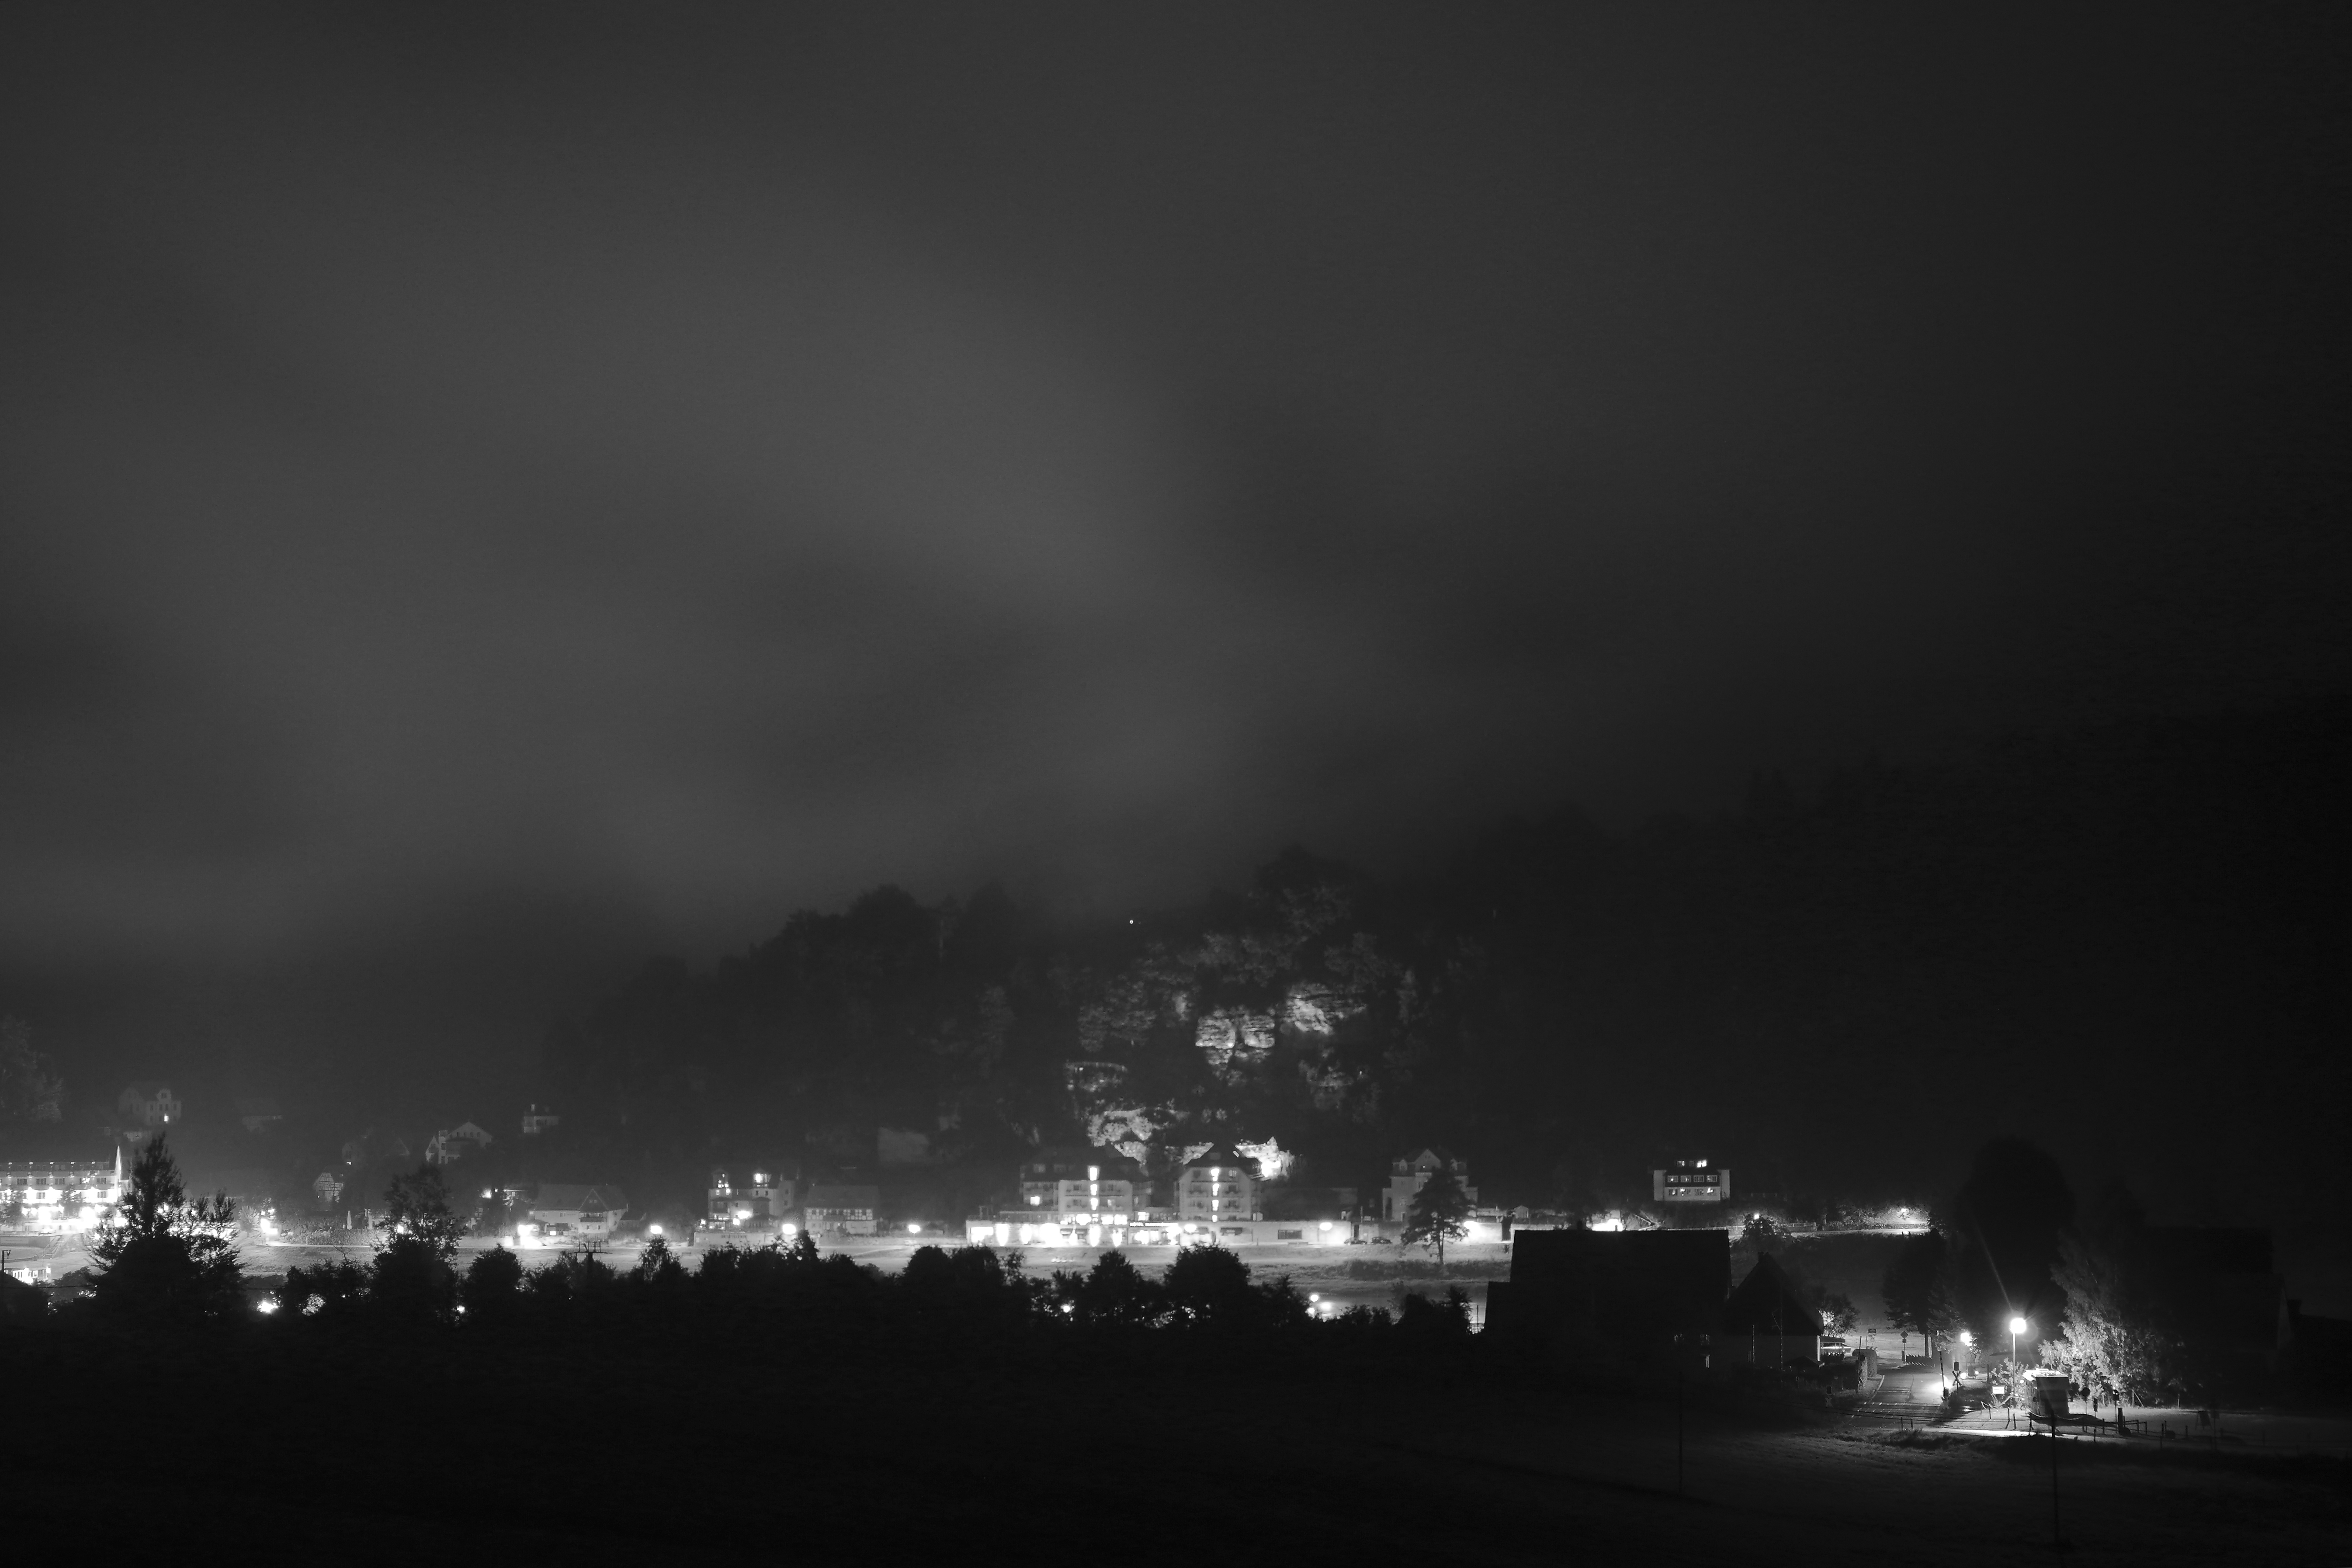
landscape, forest, light, cloud, black and white, wood, fog, mist, night, view, atmosphere, valley, panorama, weather, darkness, monochrome, lightning, thunder, rocks, bw, blackandwhite, blackwhite, thunderstorm, germany, alemania, allemagne, landschaft, nacht, sw, schwarzweiss, aussicht, schwarzweis, nebel, dunst, felsen, nightshot, elbe, sachsen, saxonia, germania, schwarzweissfotografie, schwarzweisfotografie, wald, tal, schsicheschweiz, rathen, elbsandsteingebirge, nachaufnahme, kurortrathen, monochrome photography, atmospheric phenomenon, atmosphere of earth